Emotion in animals

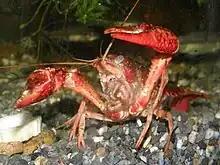
The freshwater crayfish "Procambarus clarkii"

Crayfish naturally explore new environments but display a general preference for dark places. A 2014 study on the freshwater crayfish "Procambarus clarkii" tested their responses in a fear paradigm, the elevated plus maze in which animals choose to walk on an elevated cross which offers both aversive and preferable conditions (in this case, two arms were lit and two were dark). Crayfish which experienced an electric shock displayed enhanced fearfulness or anxiety as demonstrated by their preference for the dark arms more than the light. Furthermore, shocked crayfish had relatively higher brain serotonin concentrations coupled with elevated blood glucose, which indicates a stress response. Moreover, the crayfish calmed down when they were injected with the benzodiazepine anxiolytic, chlordiazepoxide, used to treat anxiety in humans, and they entered the dark as normal. The authors of the study concluded -induced avoidance behavior in crayfish exhibits striking homologies with vertebrate anxiety."